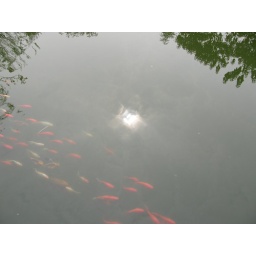
The sun was in the clouds in the water. The stupid fish swam over and messed up the water.